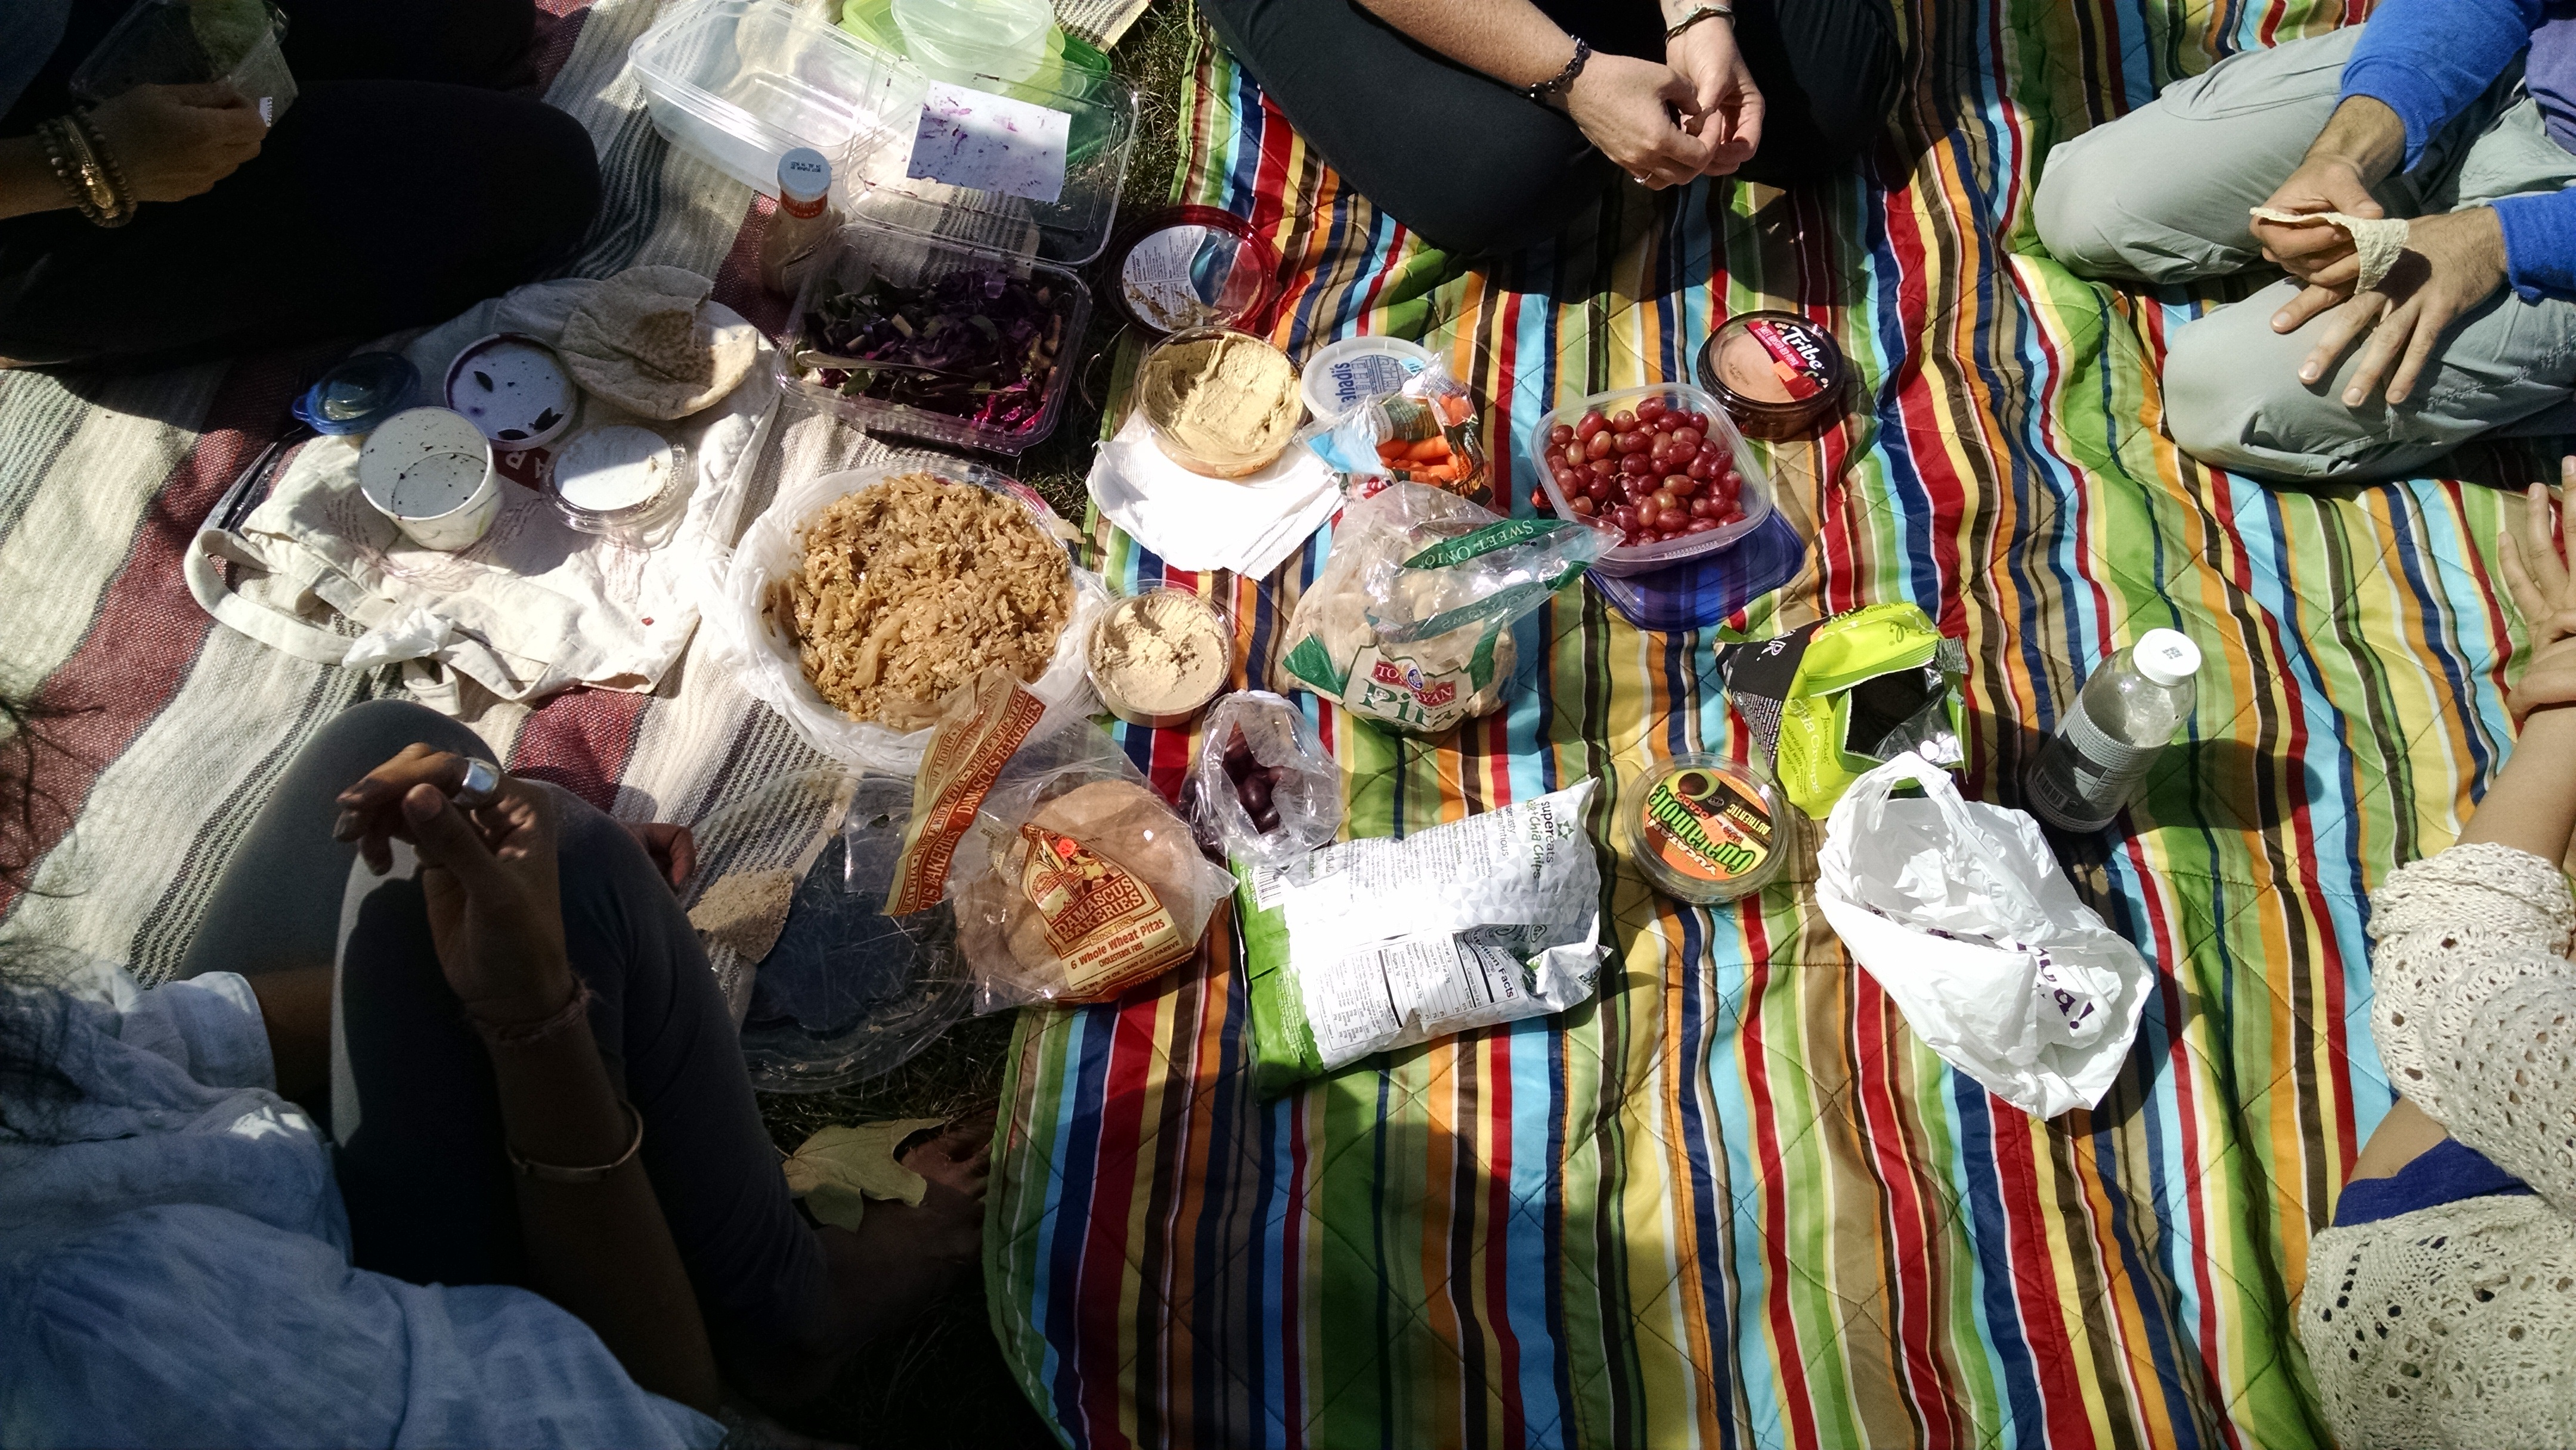
city, summer, meal, vendor, color, park, bazaar, market, together, public space, picnic, outdoors, outside, fun, tradition, human settlement